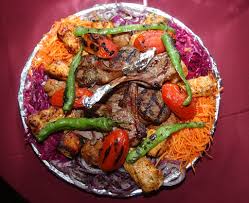
Yemek: kebap